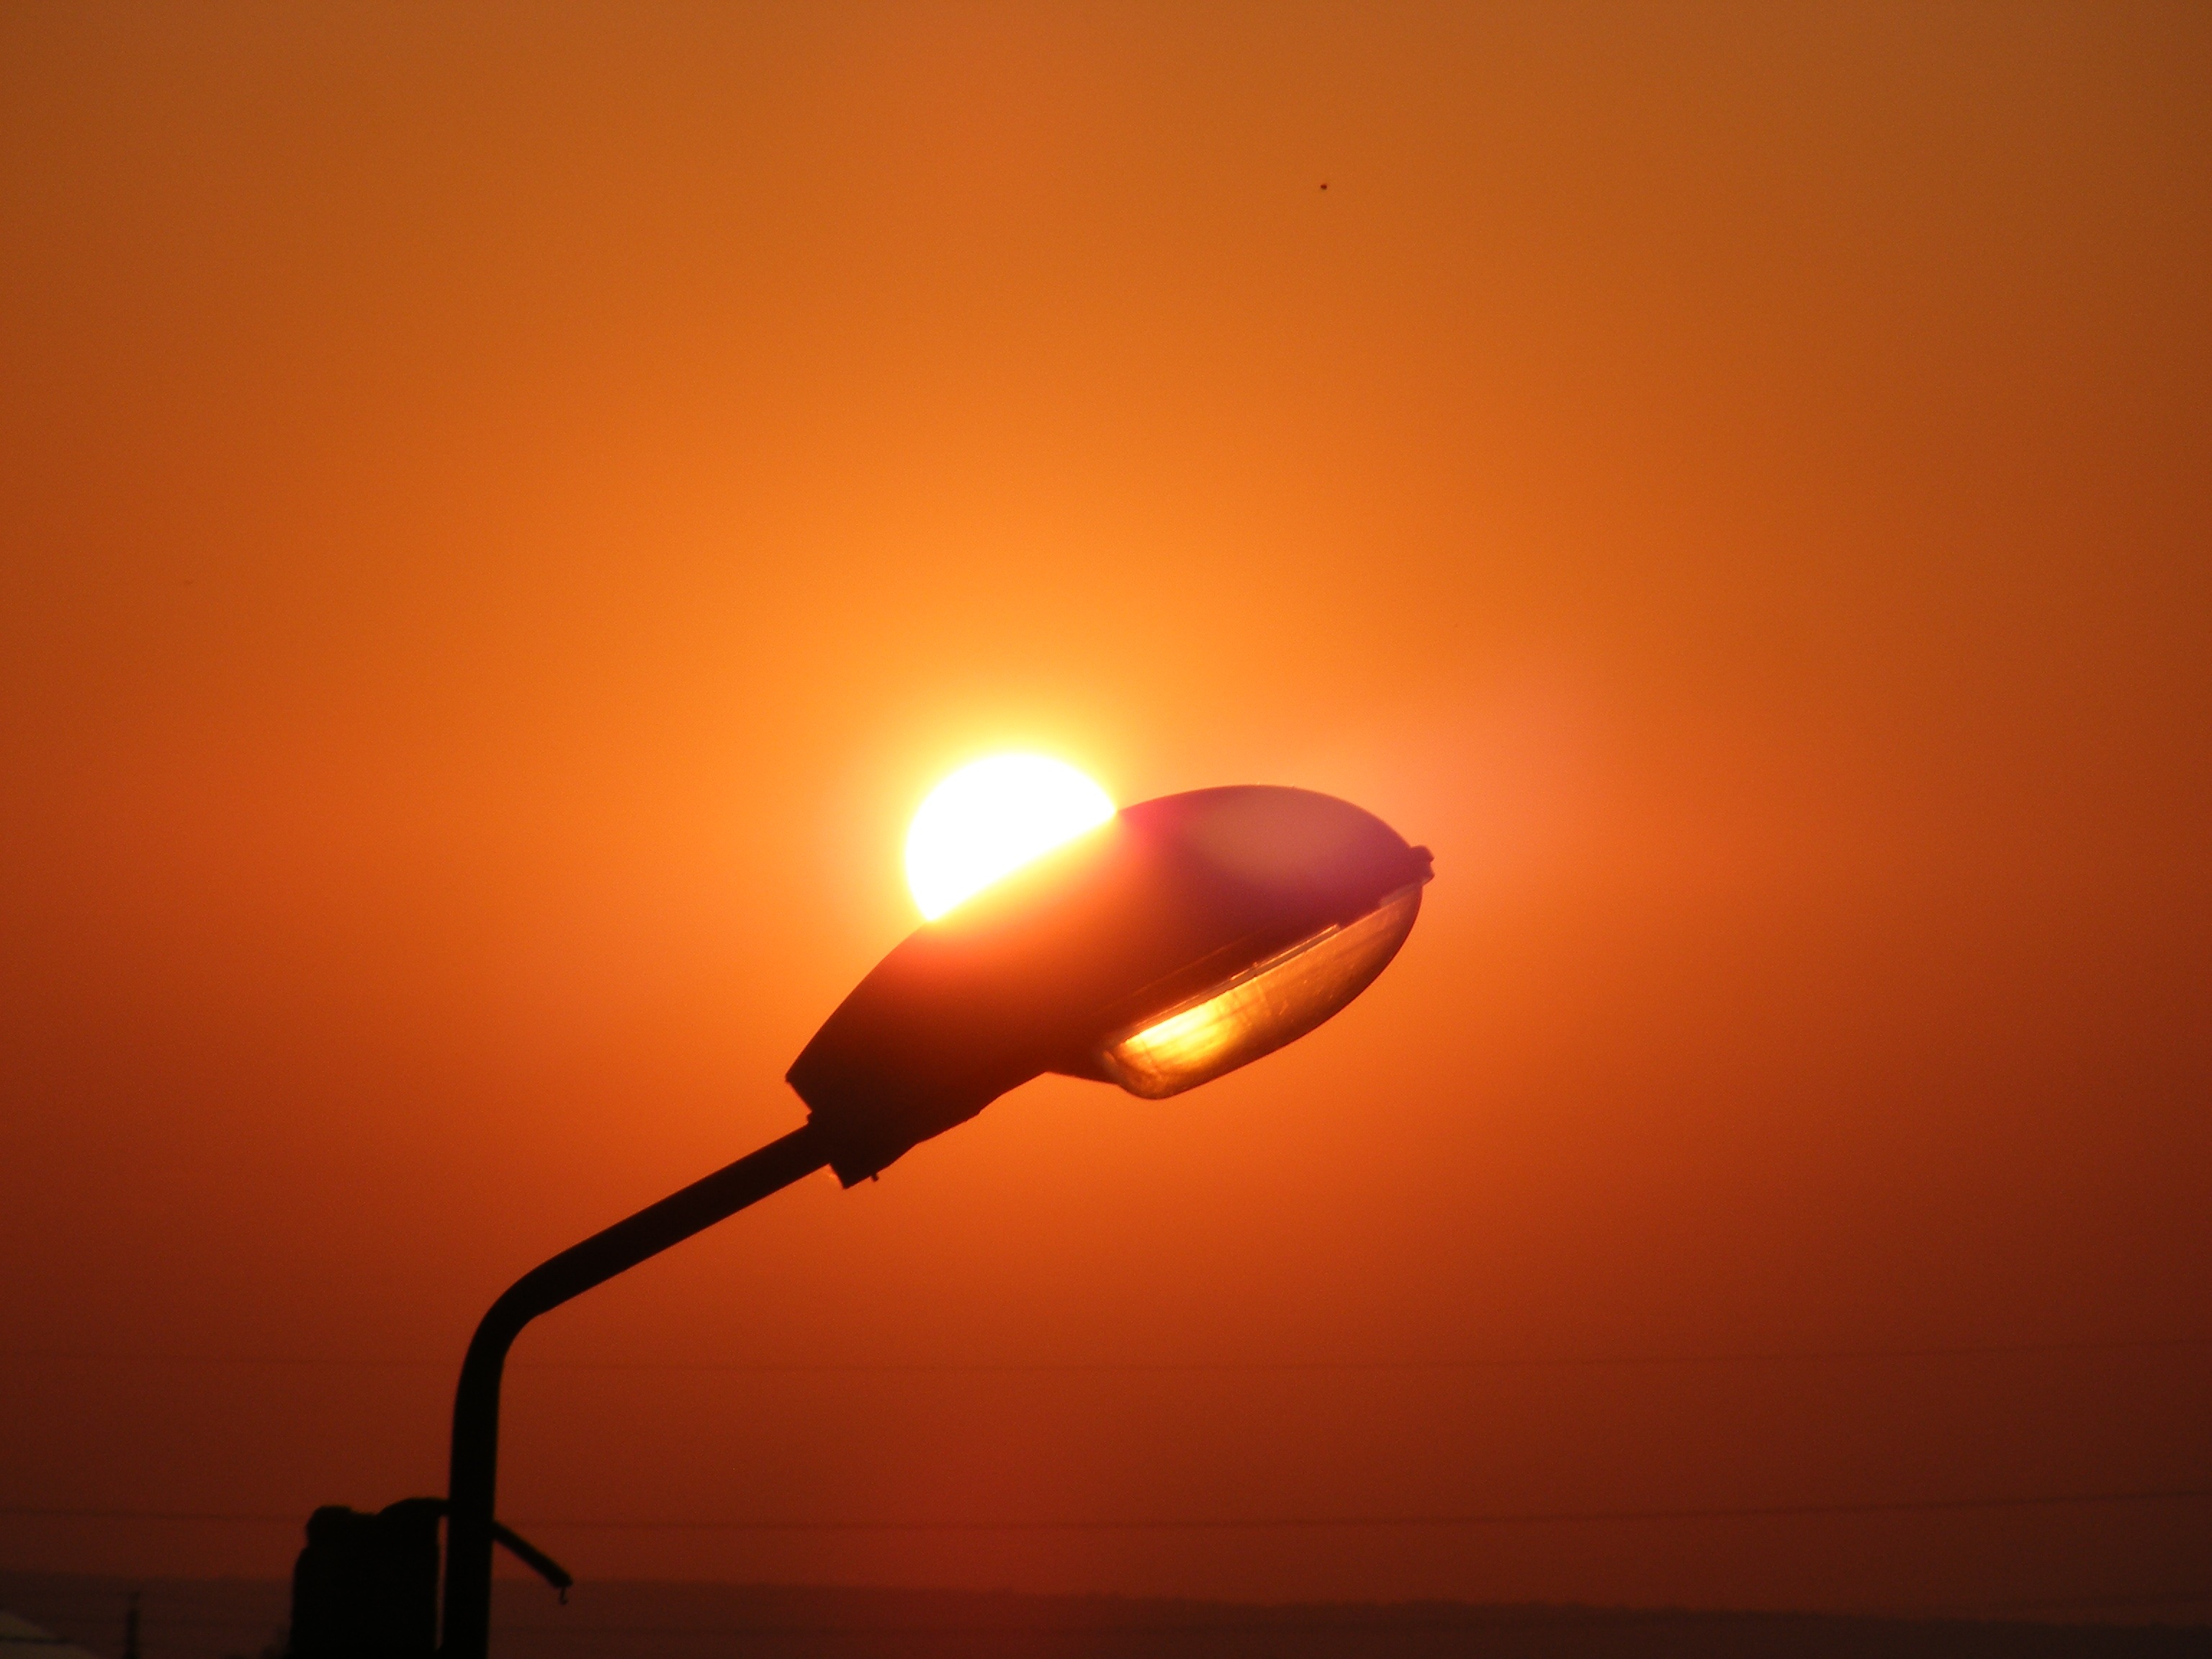
horizon, silhouette, light, sun, sunrise, sunset, sunlight, morning, dawn, dusk, evening, reflection, red, street light, lamp, yellow, lighting, light fixture, east, afterglow